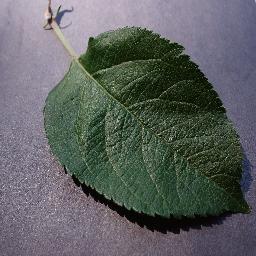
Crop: apple
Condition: healthy